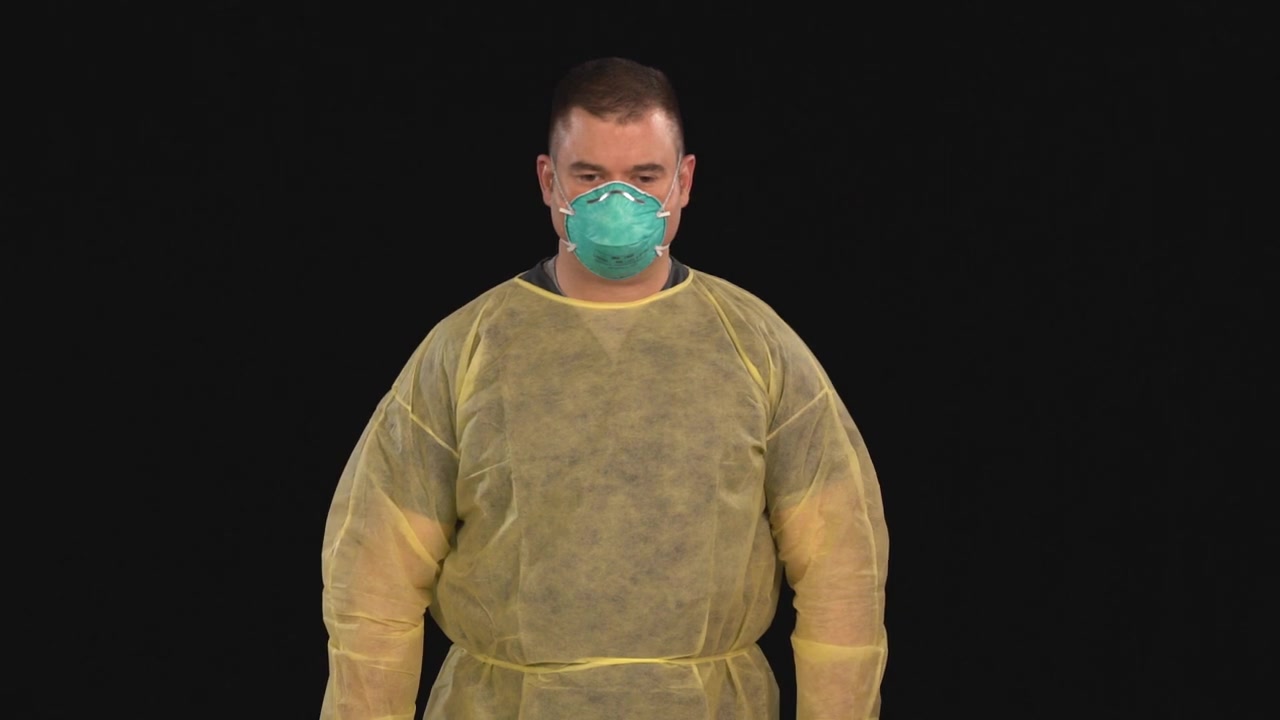
Objects detected:
Coverall
Mask